Bréguet 521 Bizerte

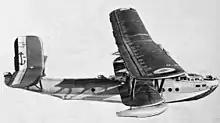
Breguet 521 photo from Le Pontentiel Aérien Mondial 1936

An all-metal sesquiplane with three engines mounted in nacelles between the upper and lower wings, the aircraft was a development of the Breguet S.8/2 Calcutta, which itself was a militarised licensed version of the British Short S.8 Calcutta. It was built to meet a 1932 French Navy specification for a long-range flying boat, competing against proposals from Latécoère (the 582), Lioré et Olivier (the unbuilt LeO H42) and Loire Aviation (the Loire 70). The prototype made its first flight on 11 September 1933, which resulted in the prototype being purchased, and an order placed for two more on 4 January 1934.